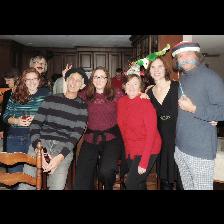
Label: Human